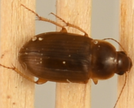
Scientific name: Amara quenseli
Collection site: Onaqui Site (ONAQ), plot ONAQ_002